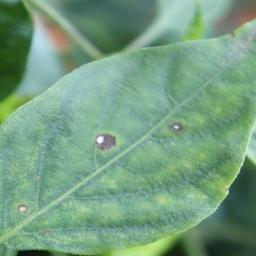
Label: cercospora